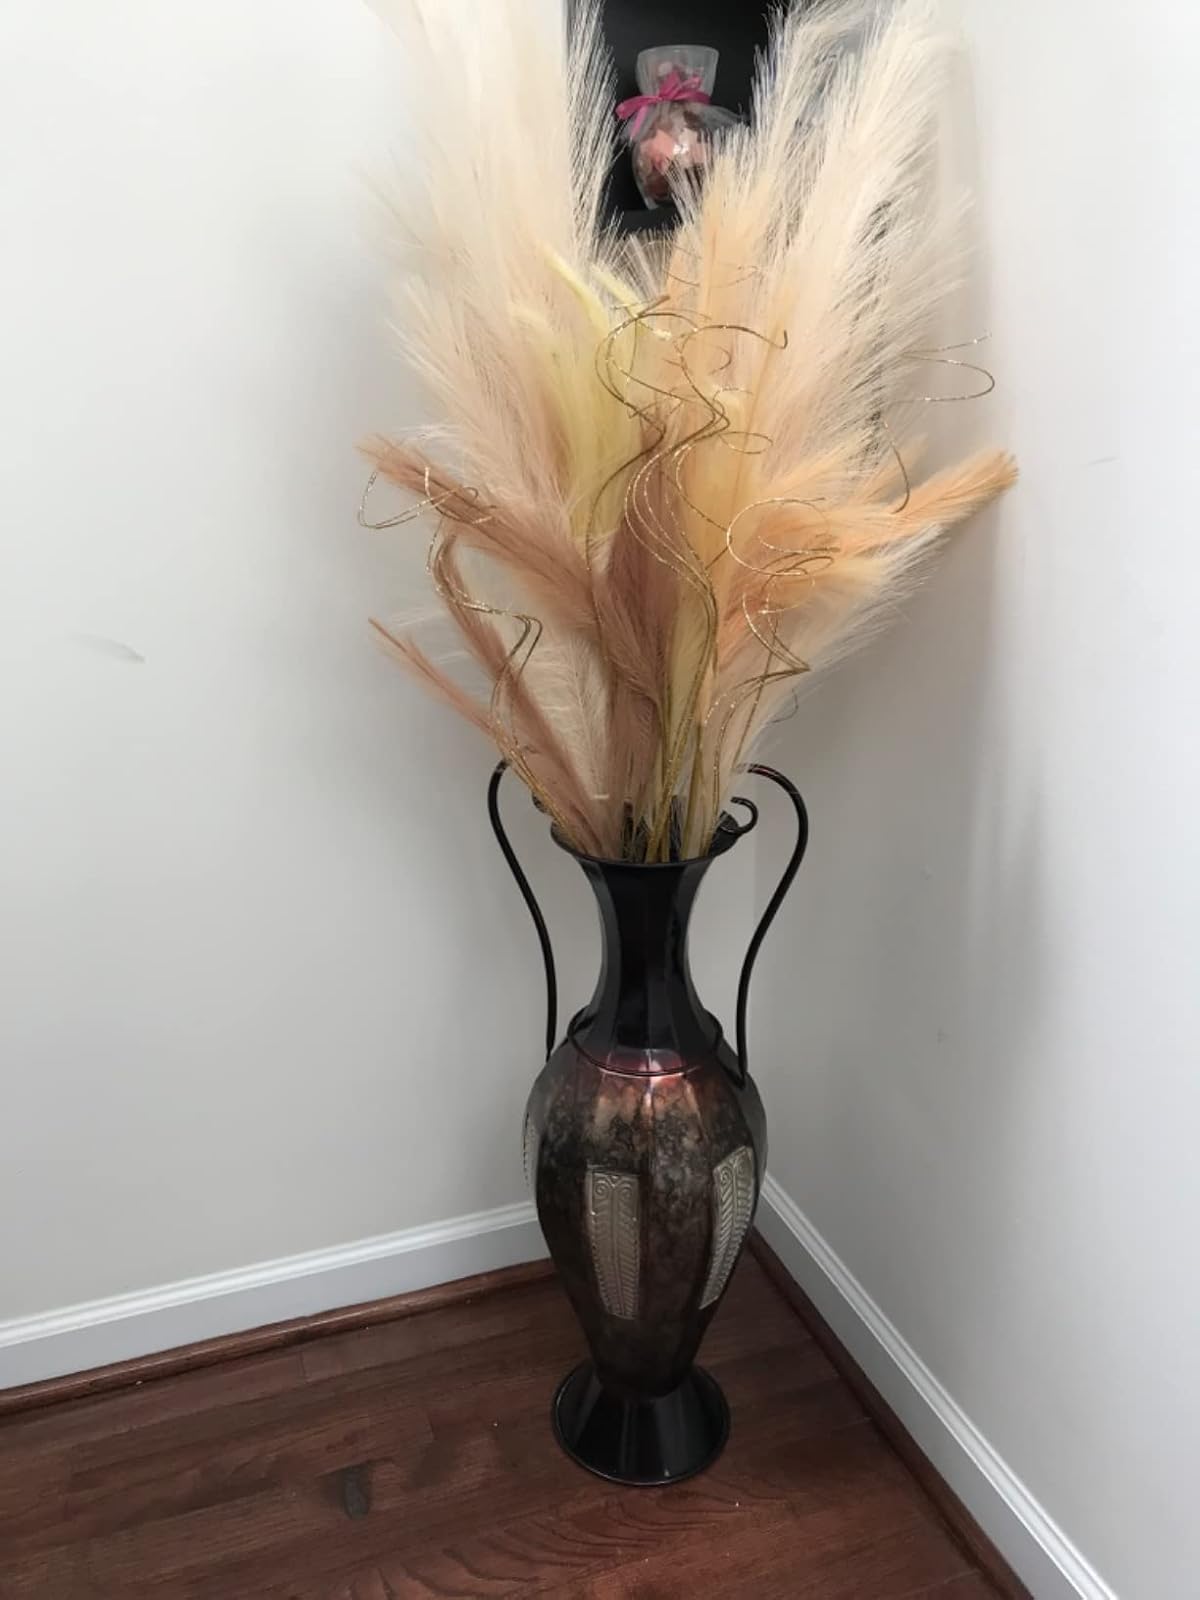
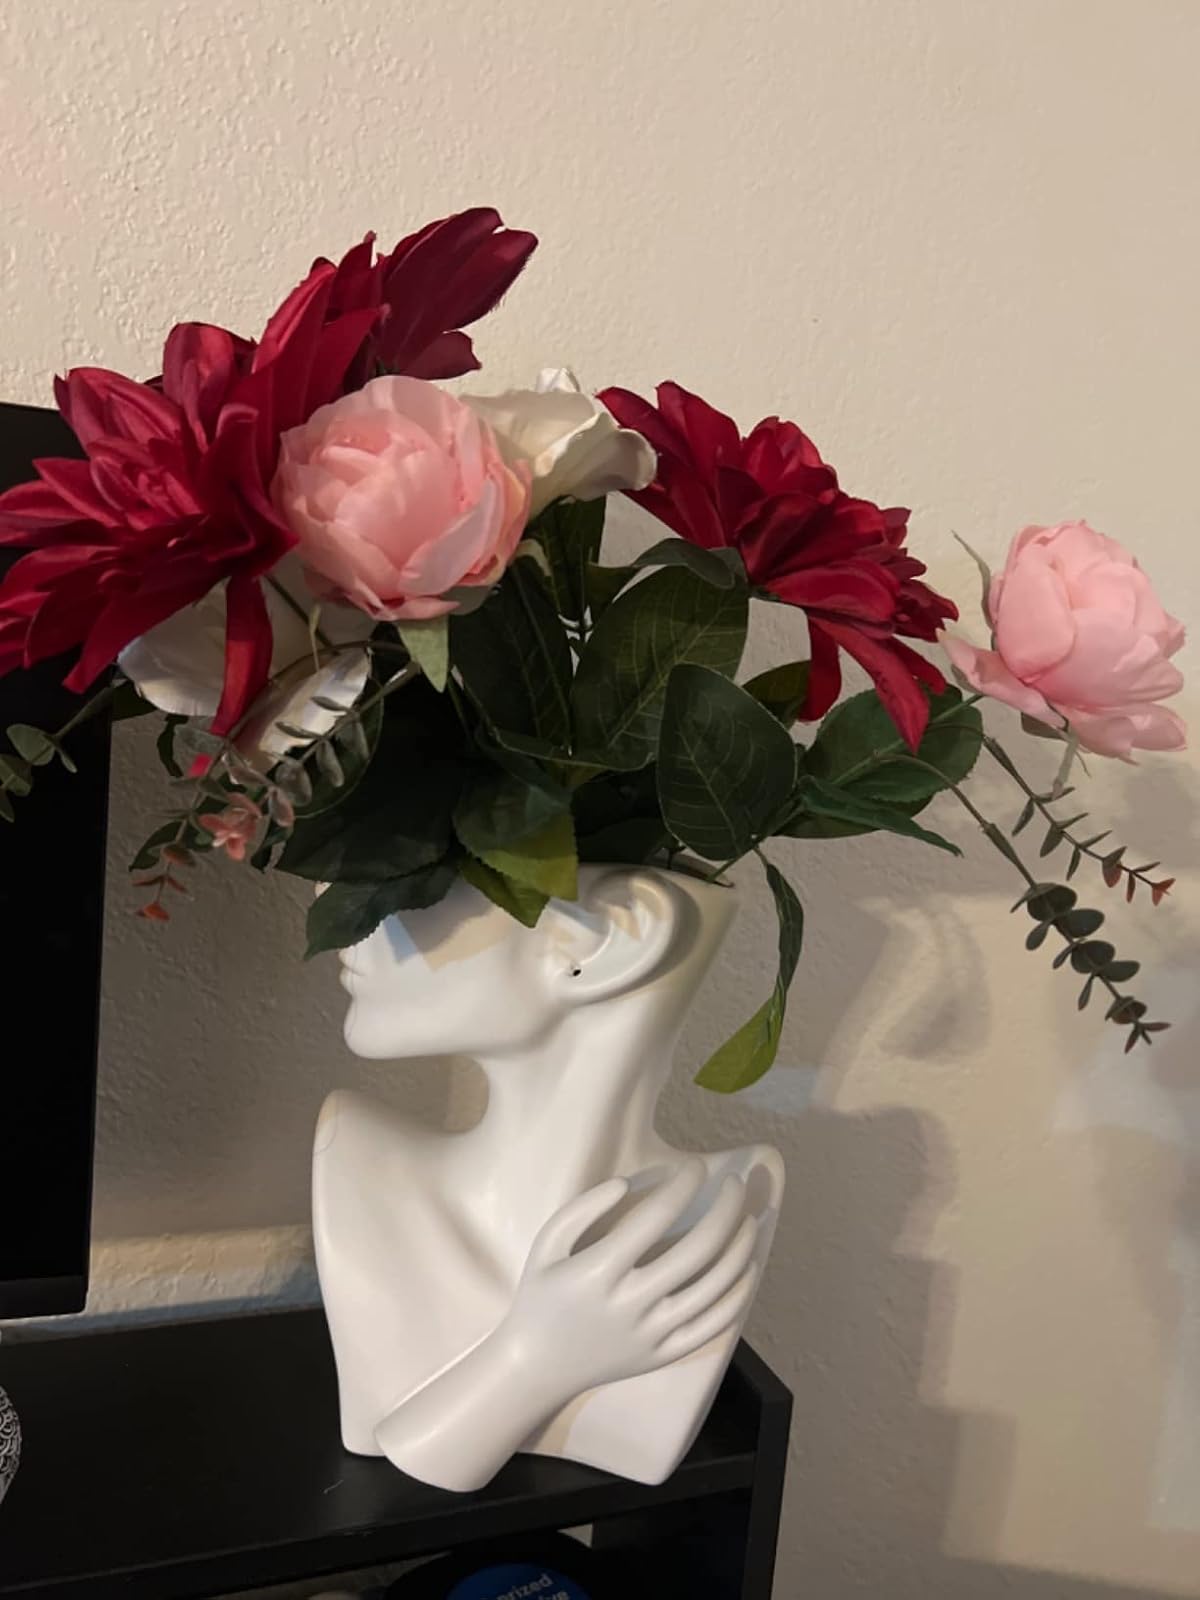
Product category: vase
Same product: no